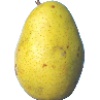
Label: pear_monster